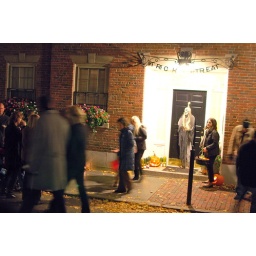
Halloween 2010 Trick-Or-Treating on Beacon Hill, Boston: Crowds walking by yet another decorated front door